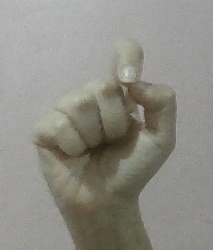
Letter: fa